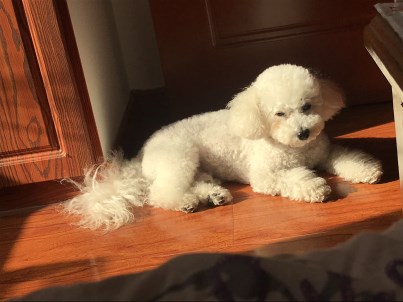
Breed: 3083-n000117-Bichon_Frise